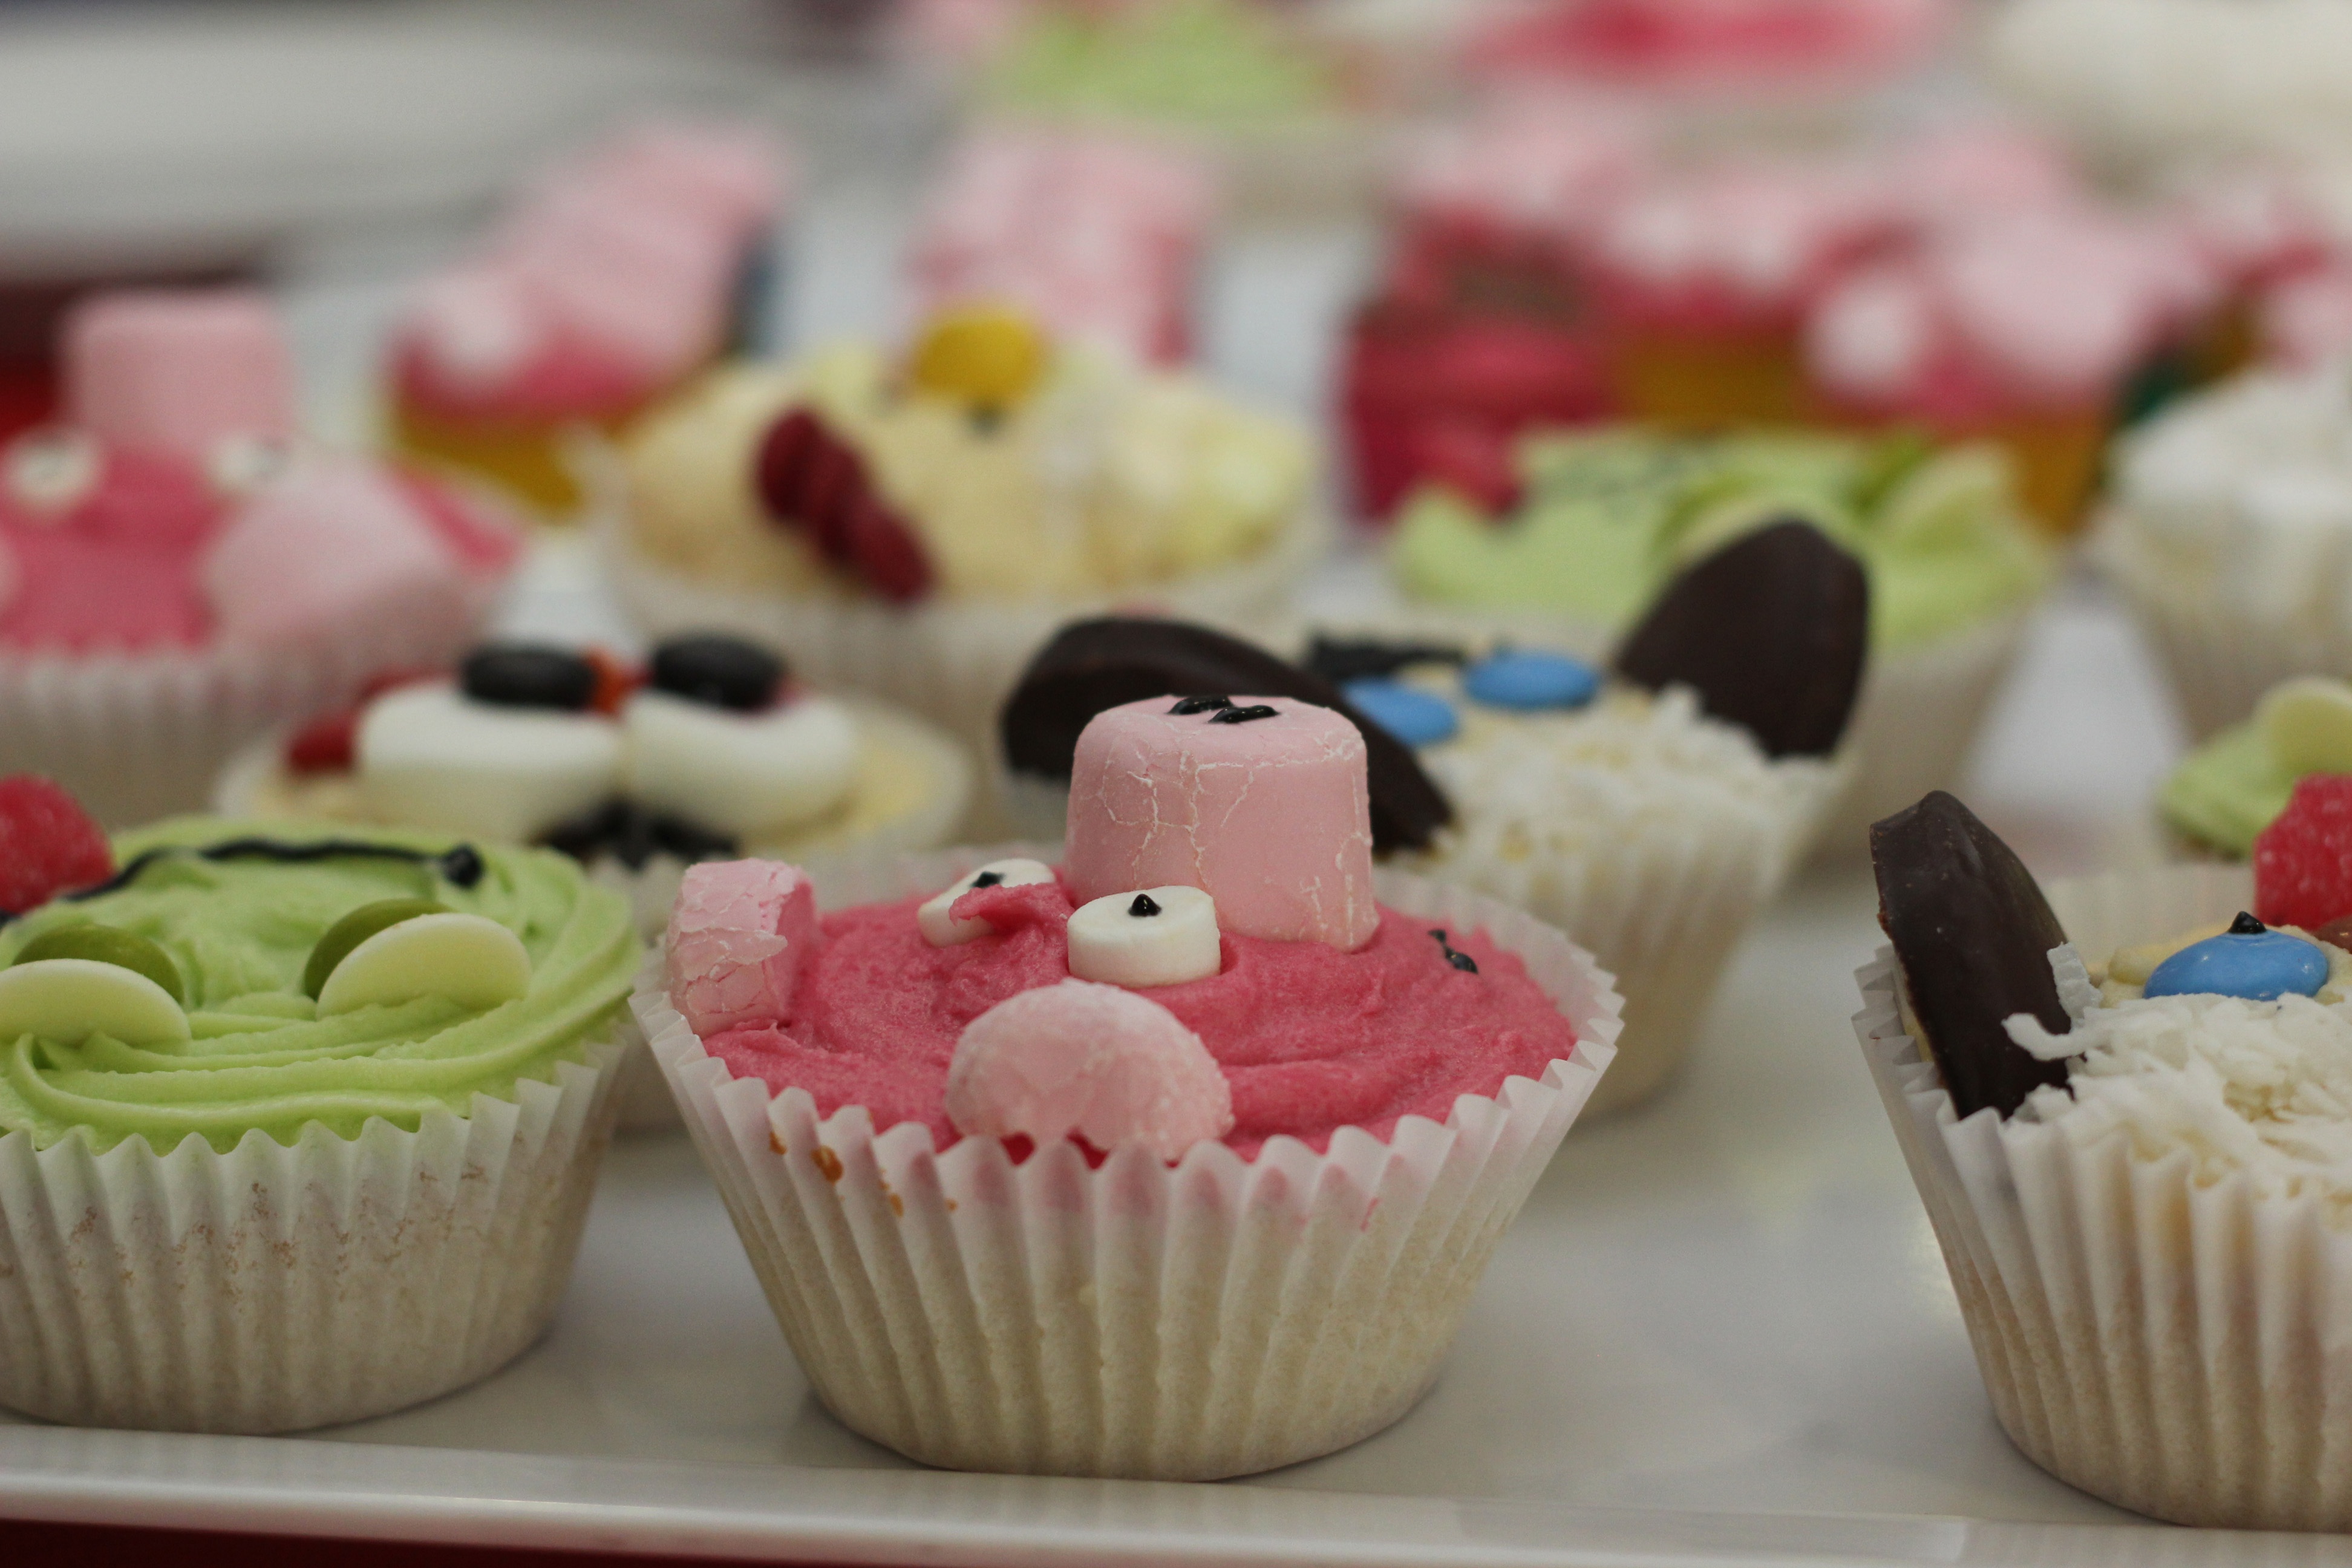
sweet, food, produce, cupcake, baking, frosting, dessert, cake, baked, icing, animals, party, sweetness, cakes, flavor, buttercream, cake decorating